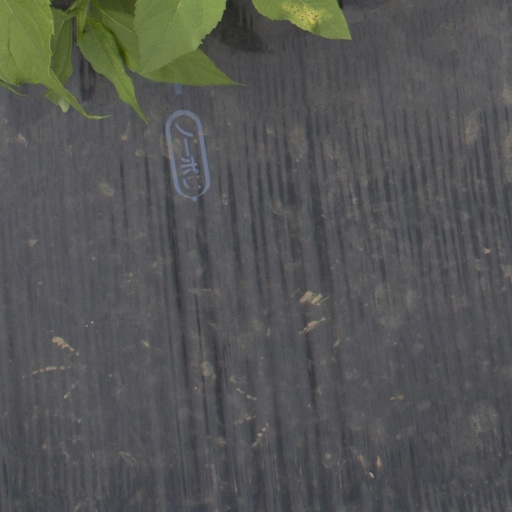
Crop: Jerusalem artichoke